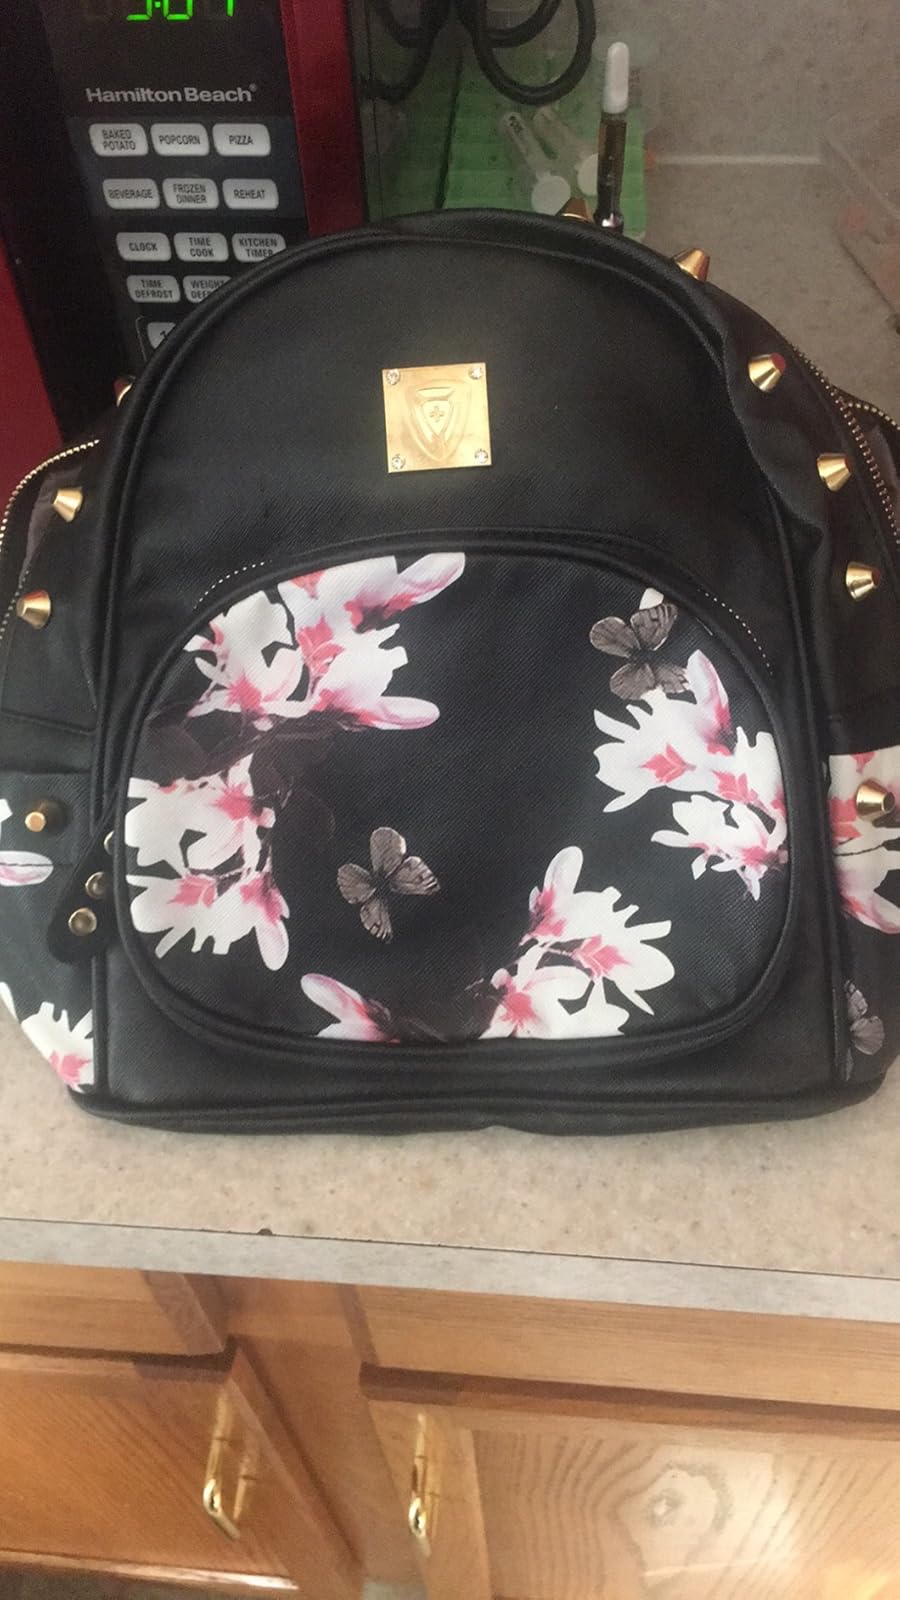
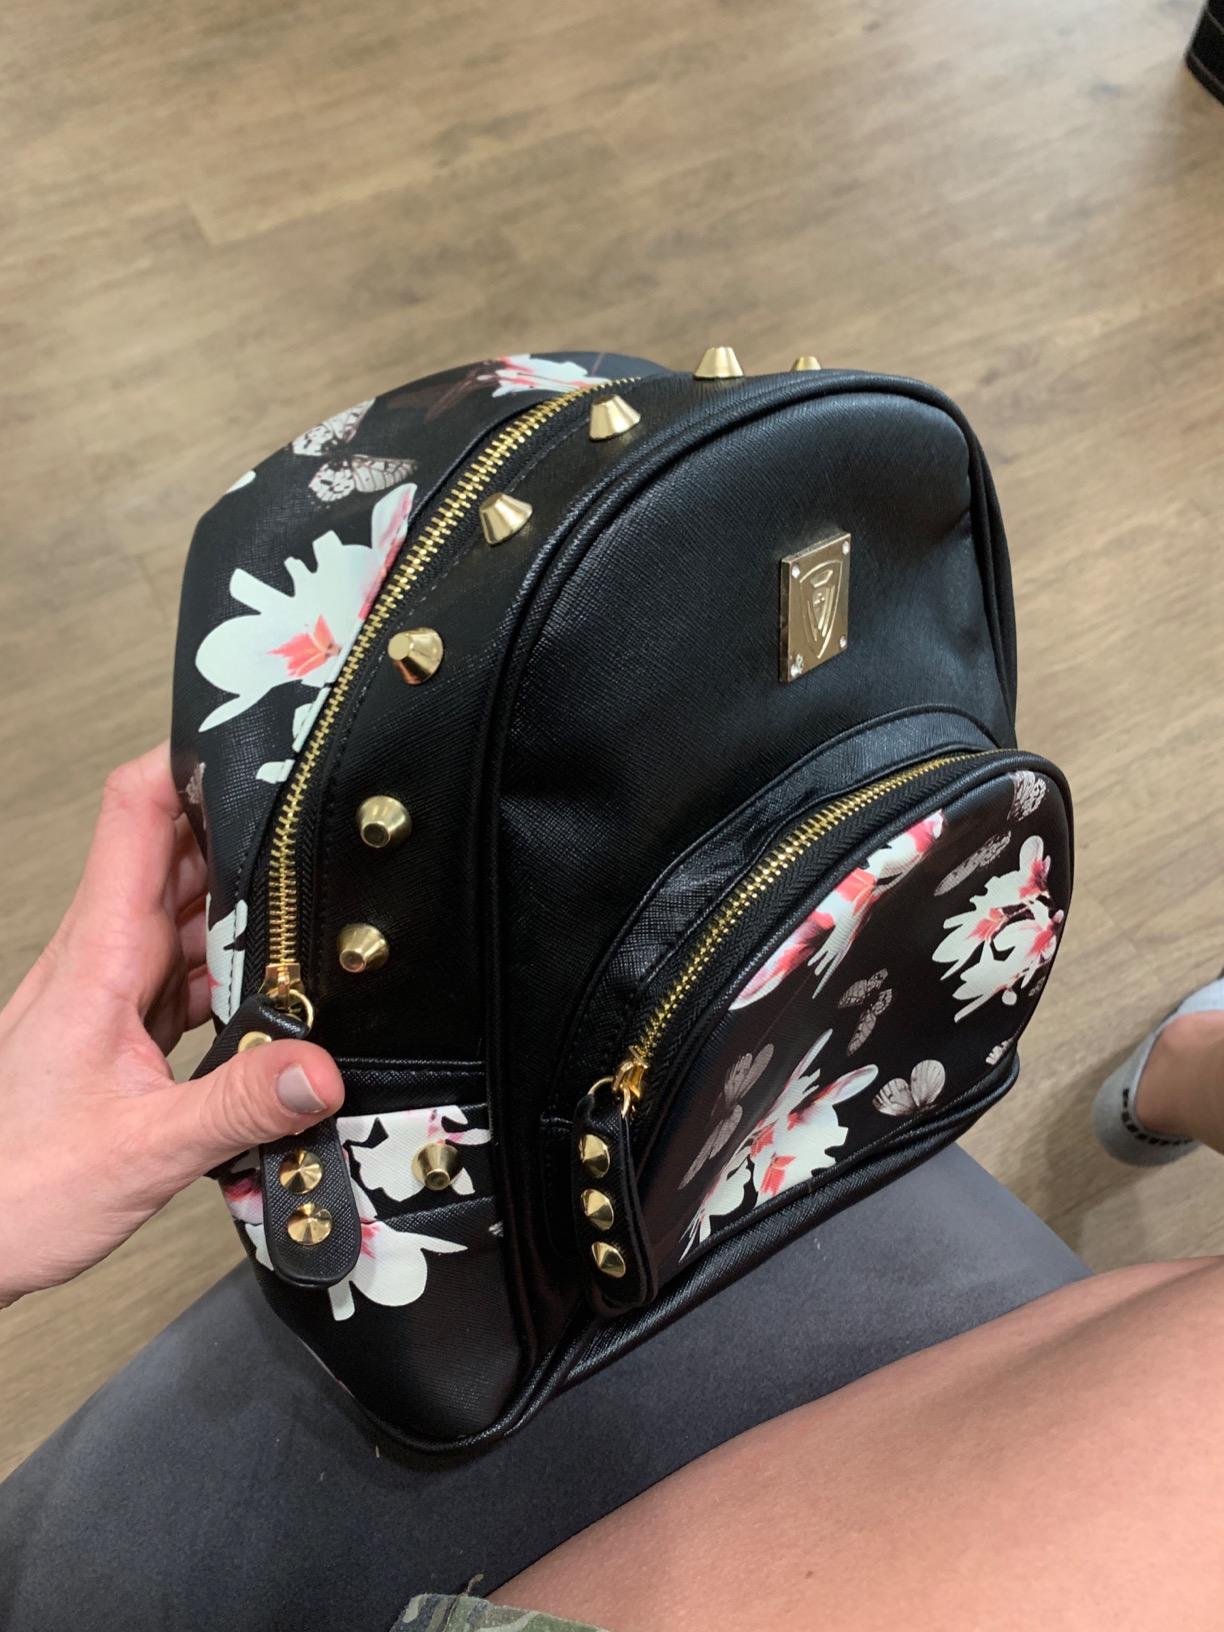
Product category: accessories_handbag
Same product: yes